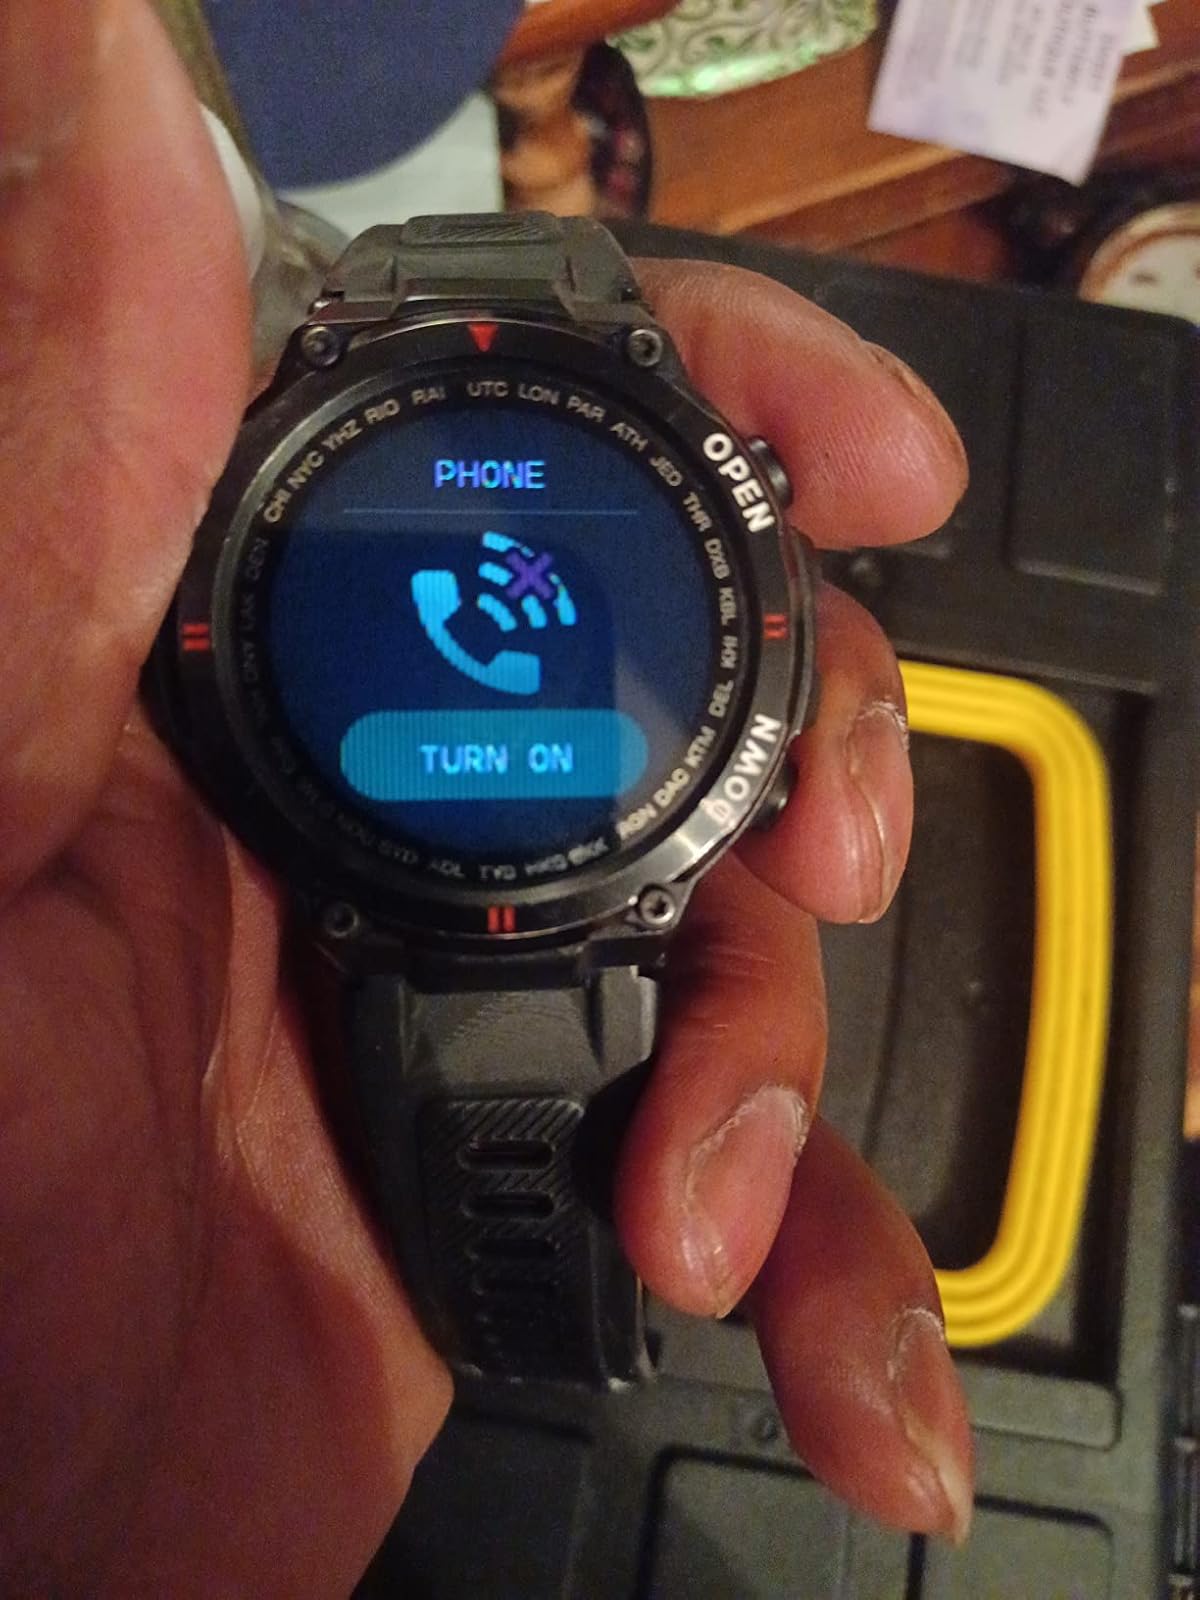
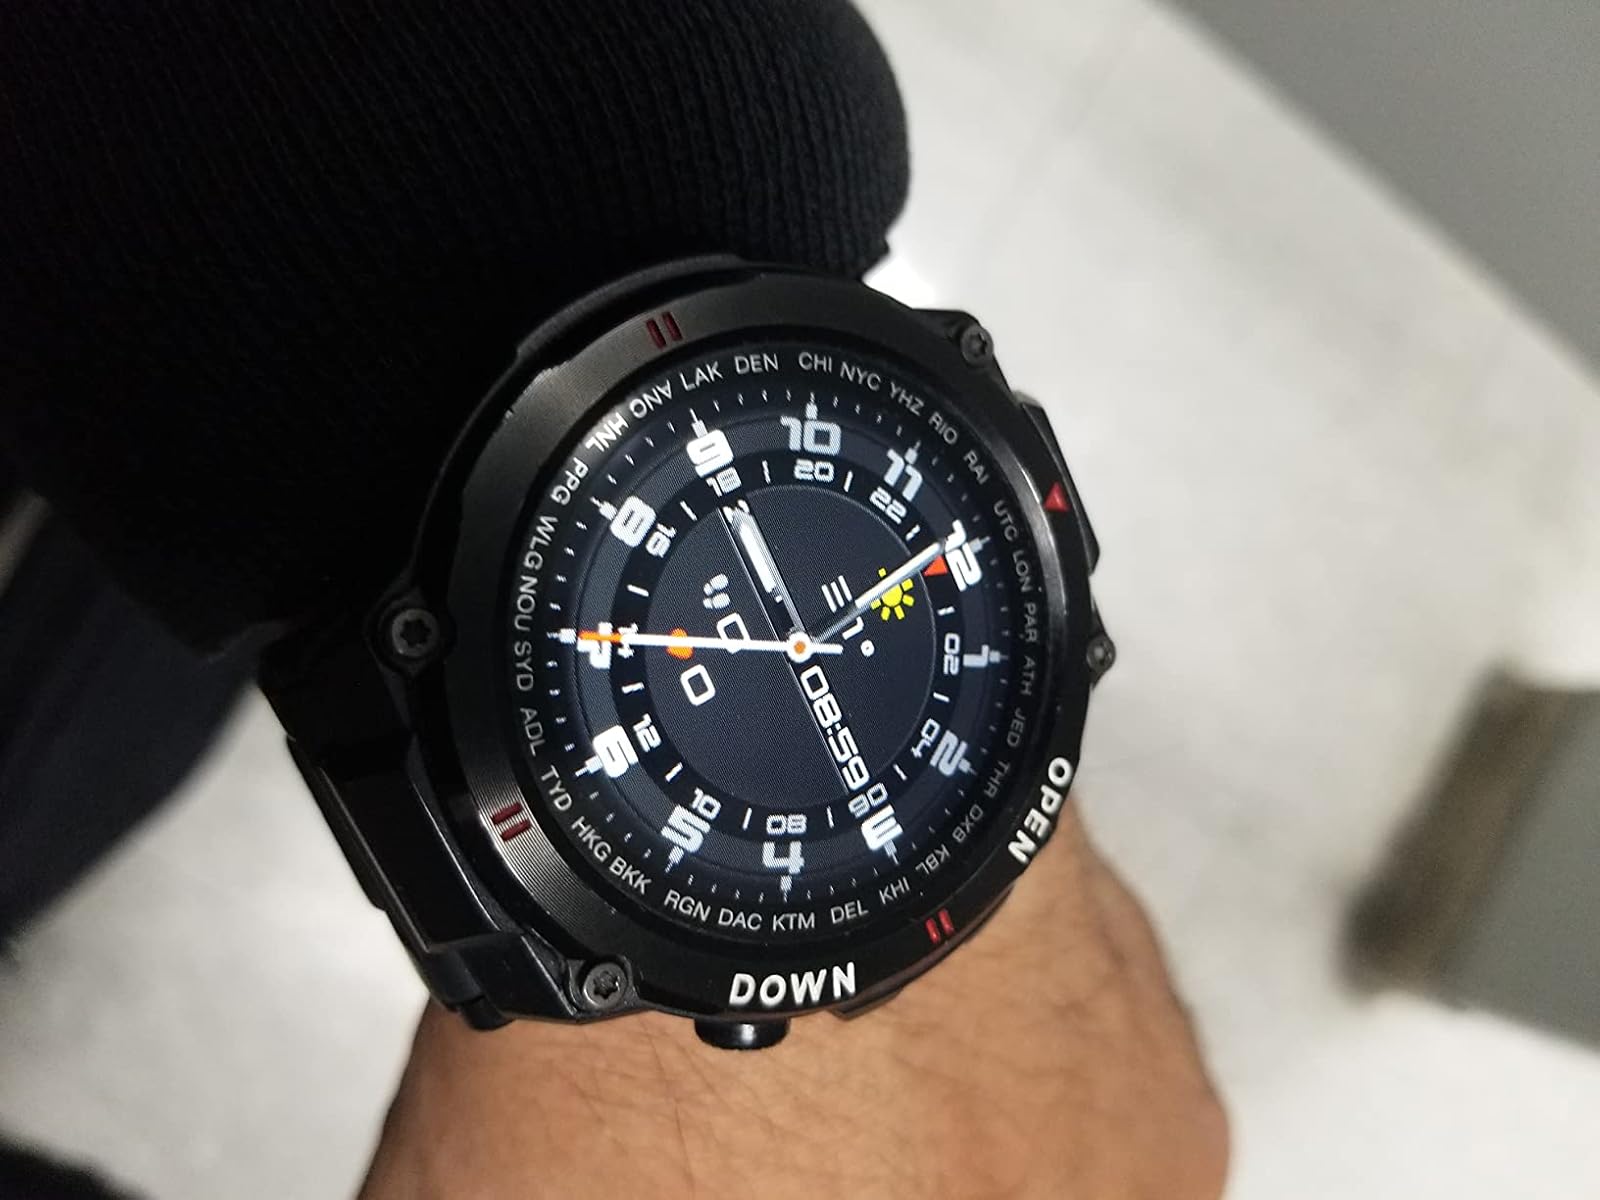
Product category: smartwatch
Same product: yes